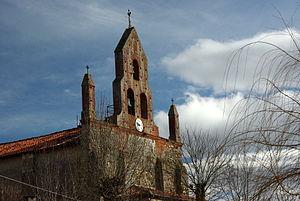
Église Sainte-Suzanne de Sainte-Suzanne, (Classé, 1989) This building is indexed in the Base Mérimée, a database of architectural heritage maintained by the French Ministry of Culture,
L'église Sainte-Suzanne de Saint-Suzanne est un édifice de style roman du XIIᵉ siècle sur la commune de Sainte-Suzanne, dans le département de l'Ariège, en région Occitanie.
Cet article recense les monuments historiques de l'Ariège, en France.